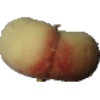
Label: peach_flat